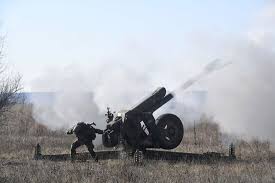
Label: Self Propelled Artillery